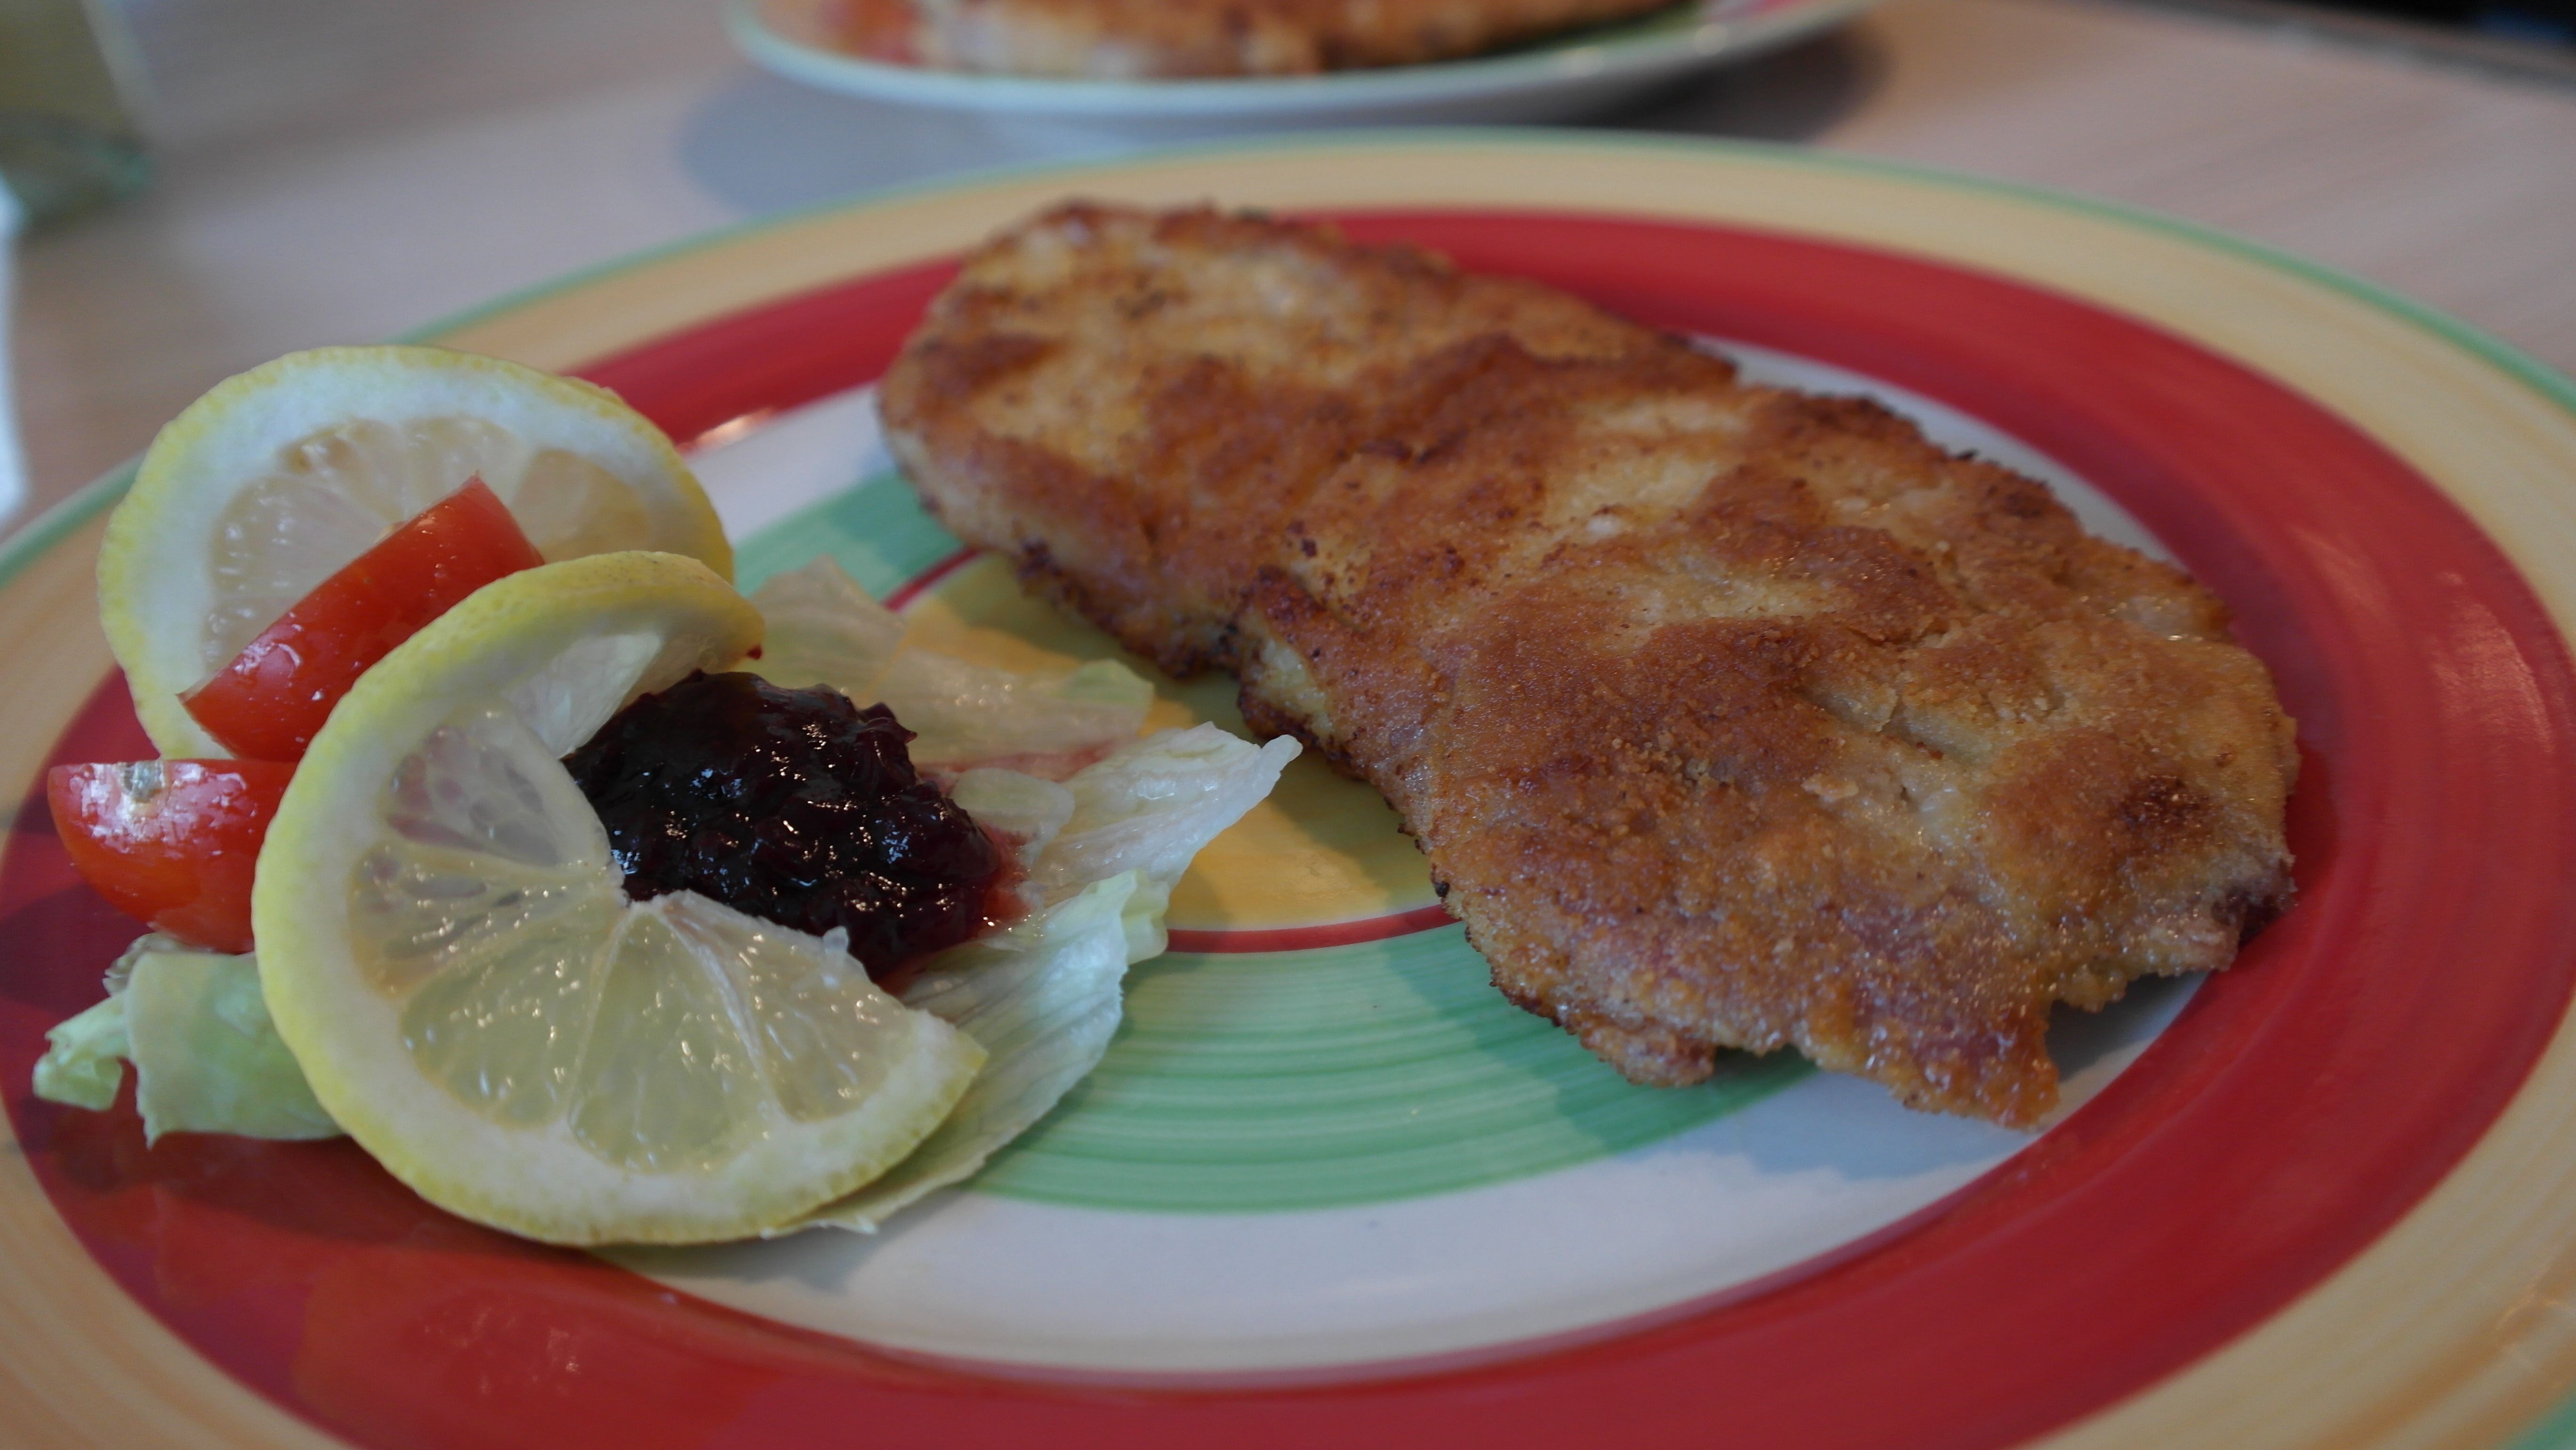
dish, meal, food, seafood, kitchen, fish, breakfast, eat, meat, lunch, pork, cuisine, cook, asian food, nutrition, tasty, fry, pig, breaded, schnitzel, wiener schnitzel, fried food